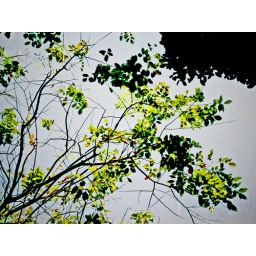
Someone's sitting in the shade today becausesomeone planted a tree a long time ago